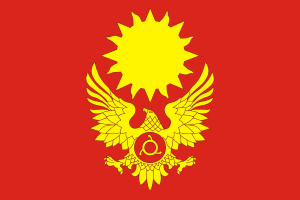
Magas est depuis 2002 la capitale de la république d'Ingouchie, en Russie. Sa population s'élevait à 4 106 habitants en 2013.